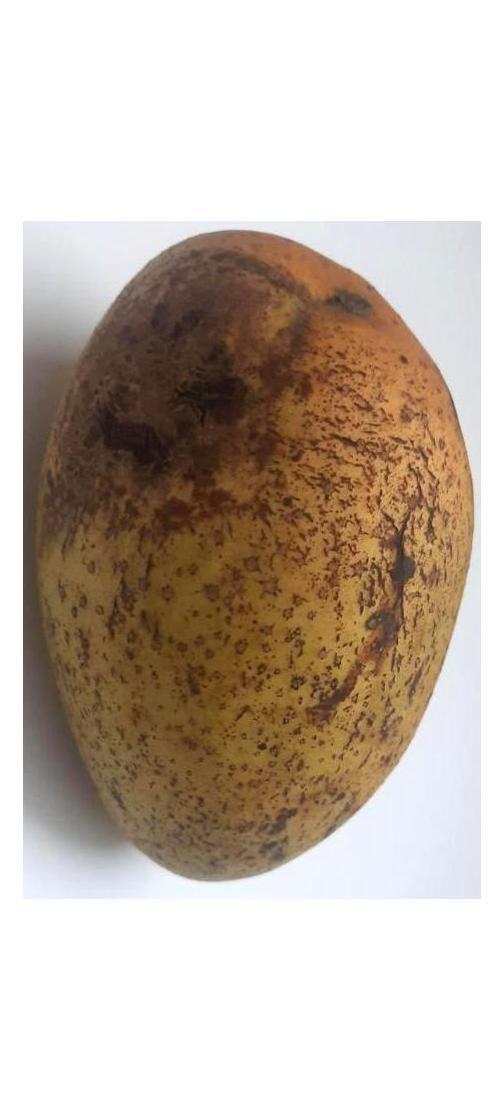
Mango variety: Ashshina Classic